2010 Philippine House of Representatives elections

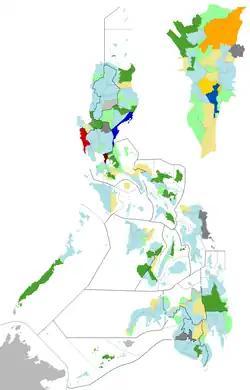
14th Congress district congressmen

Campaigns in House of Representatives elections are usually conducted on a district-by-district basis; there is no nationwide campaign. The races are between local politicians in the districts, and their allegiances and parties may switch from their announcement on the intention to run, registering as a candidate, printing out of ballots, election day and from the convening of the 15th Congress. The sitting president's party usually controls the House of Representatives no matter the election result.